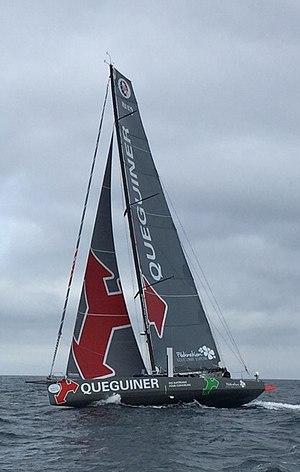
IMOCA Quéguiner - Leucémie Espoir au retour de la Fastnet 2015 au large de Roscoff
Safran est un voilier monocoque de course au large appartenant à la classe des 60 pieds IMOCA, mis à l'eau en 2007. Premier né de la collaboration entre le cabinet d'architectes VPLP, spécialiste du multicoque, et Guillaume Verdier, et bénéficiant du soutien technique et financier du groupe Safran, ce 60 pieds marque une évolution importante dans la construction de ce type de voilier, en alliant légèreté et puissance, avec une carène aux bouchains très vifs et aux formes pleines à l'avant, ainsi que des dérives courbes portantes. Il est depuis considéré comme l'un des voiliers références du circuit IMOCA.